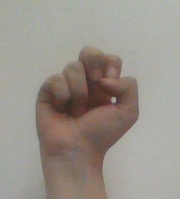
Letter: gaaf